American Ninja 3: Blood Hunt

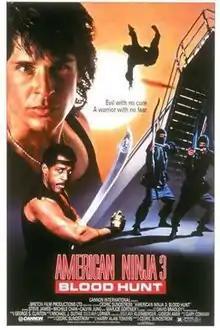
Theatrical release poster

American Ninja 3: Blood Hunt is a 1989 American martial arts action film directed by Cedric Sundstrom and starring David Bradley. It is based on a story by Gary Conway. A sequel to "" (1987), it is the third installment in the "American Ninja" franchise, followed by "" (1991).